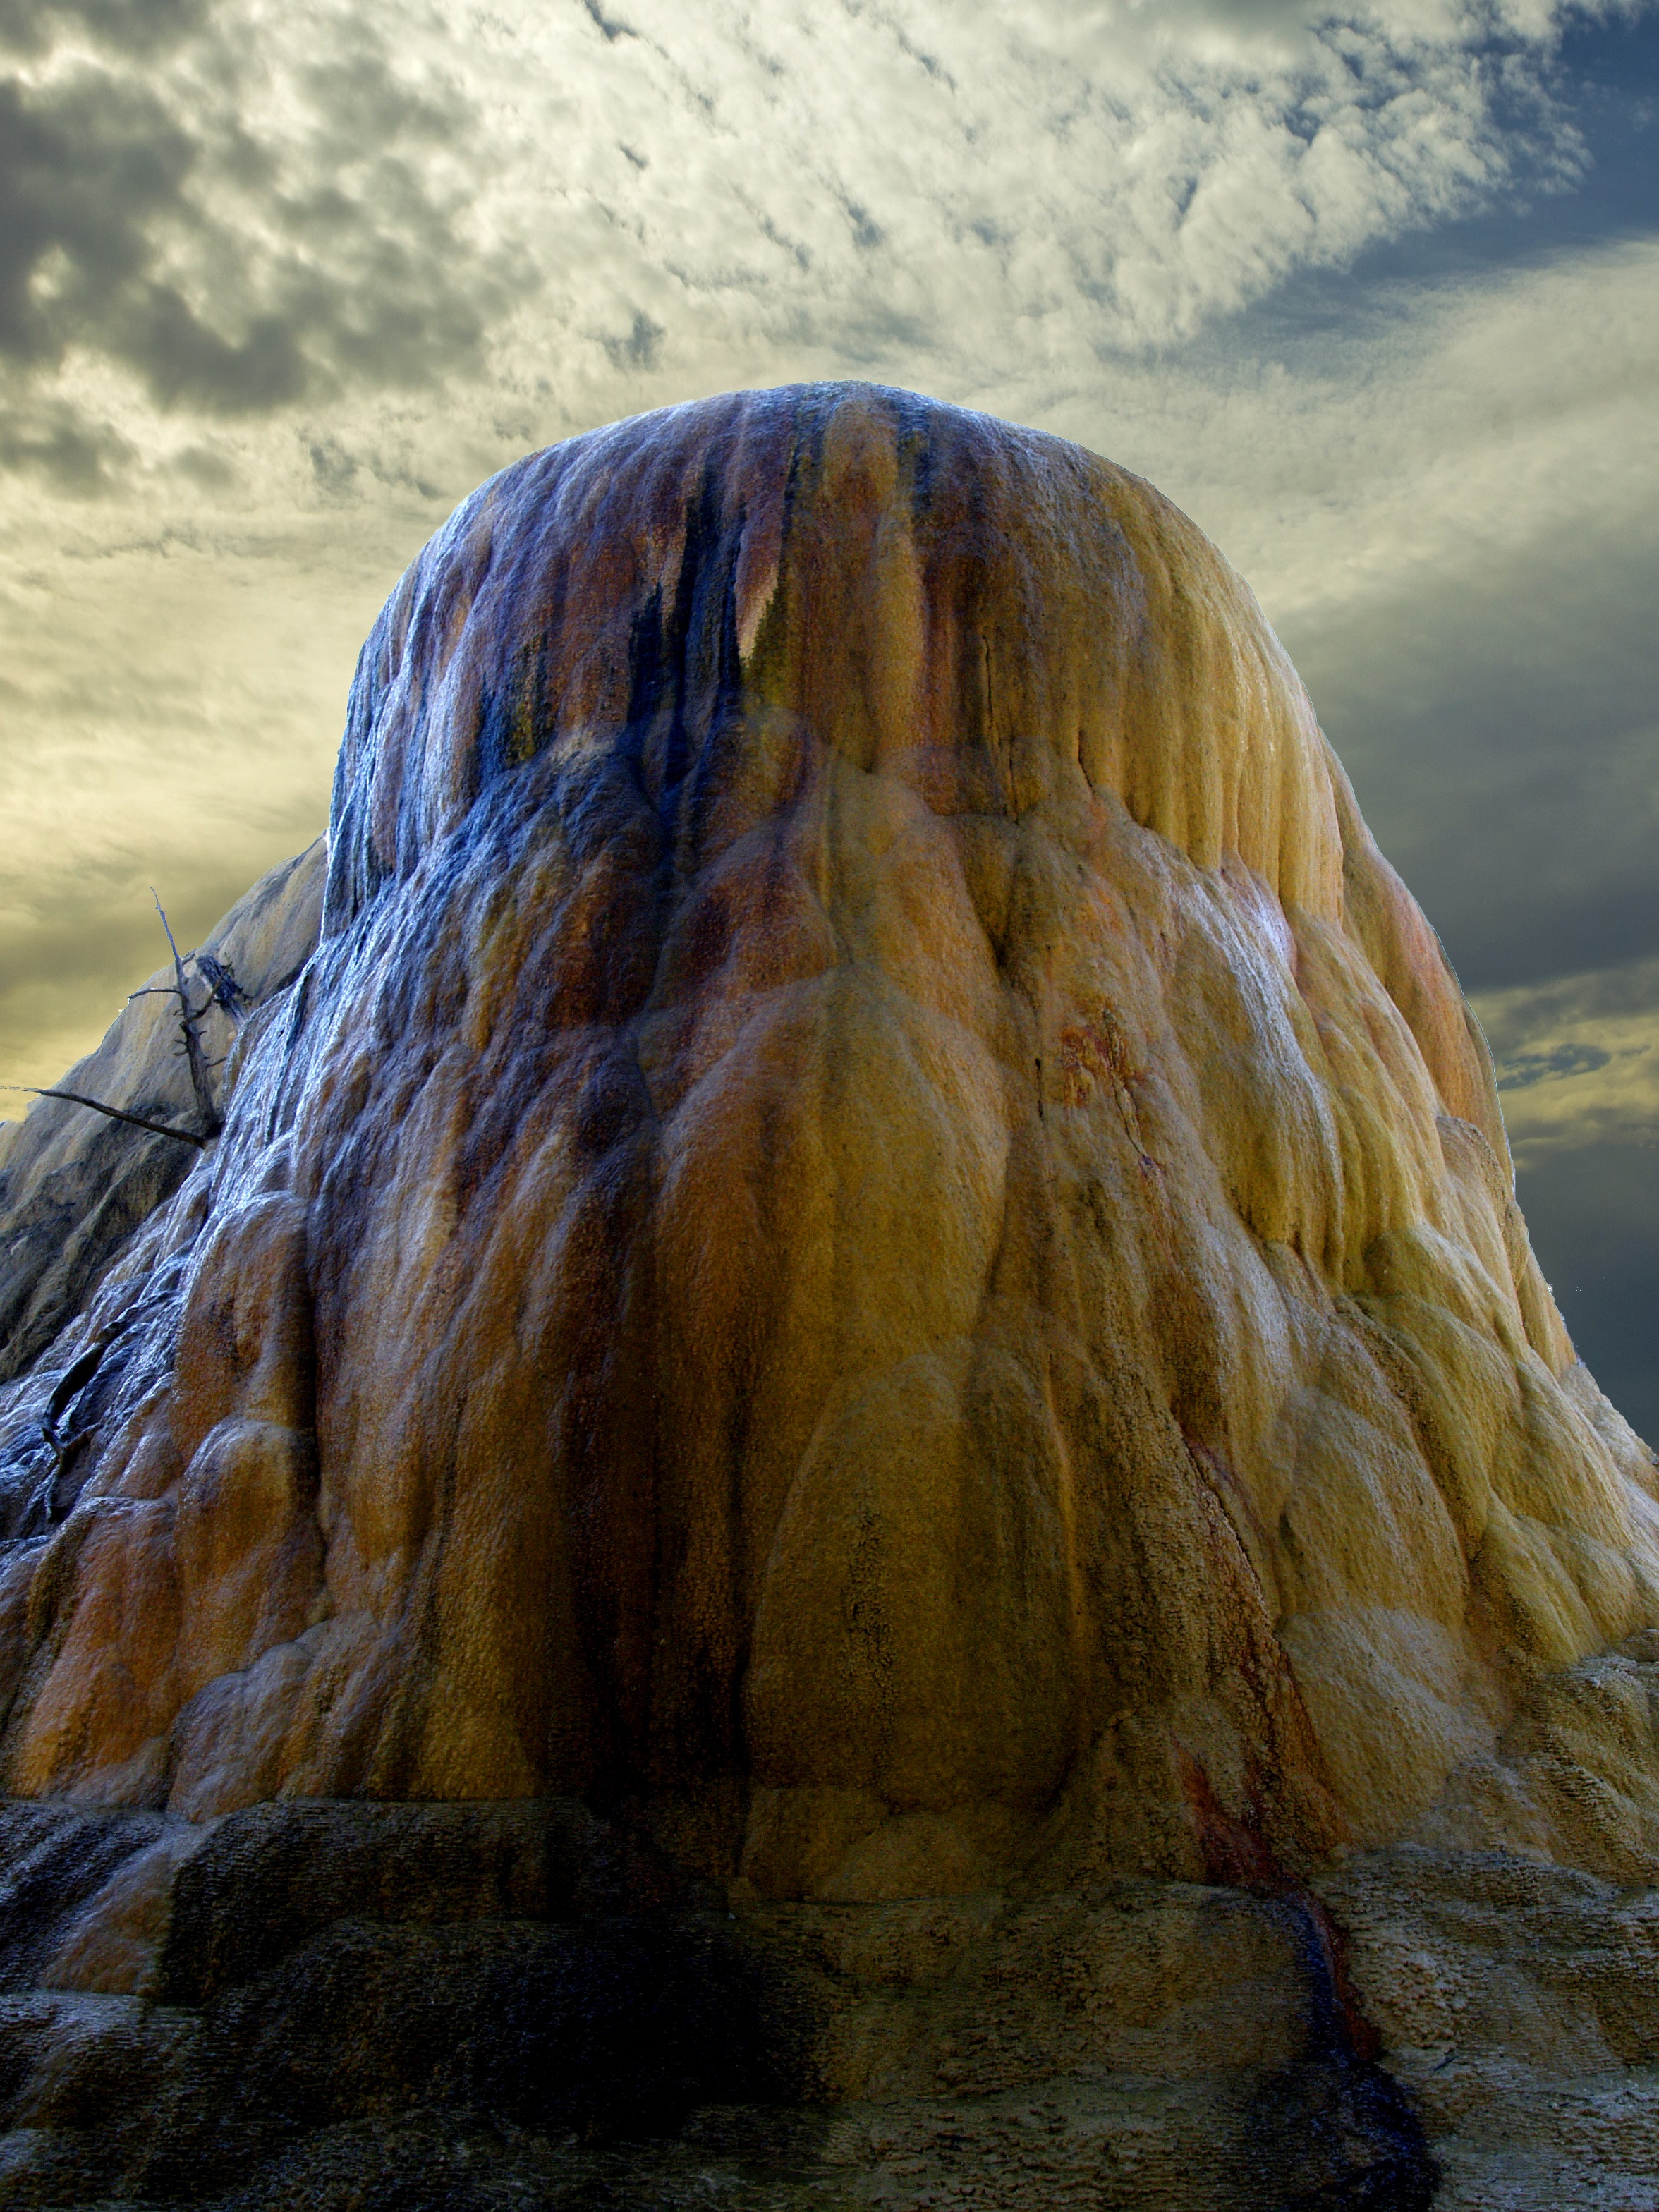
landscape, sea, nature, rock, mountain, sunlight, wet, formation, cliff, reflection, usa, terrain, material, geology, badlands, wyoming, yellowstone national park, watery, overwhelming, yellow rock, mystic rock